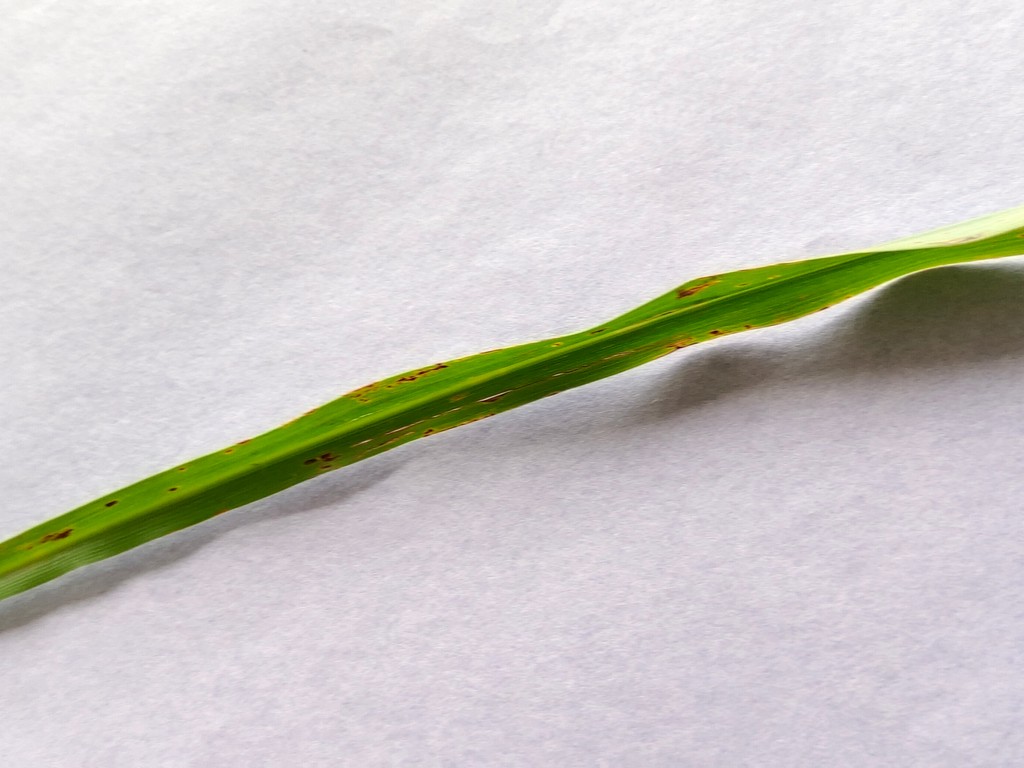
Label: Unhealthy